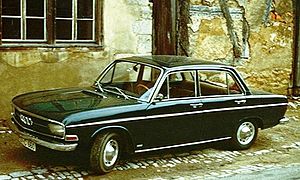
Audi / Tidligere modeller
Audi er en bilfabrikant med hovedsæde i Ingolstadt i Tyskland og blev grundlagt 25. april 1910 af August Horch.